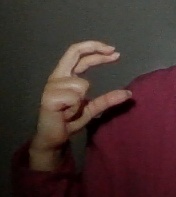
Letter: thal